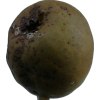
Label: pear